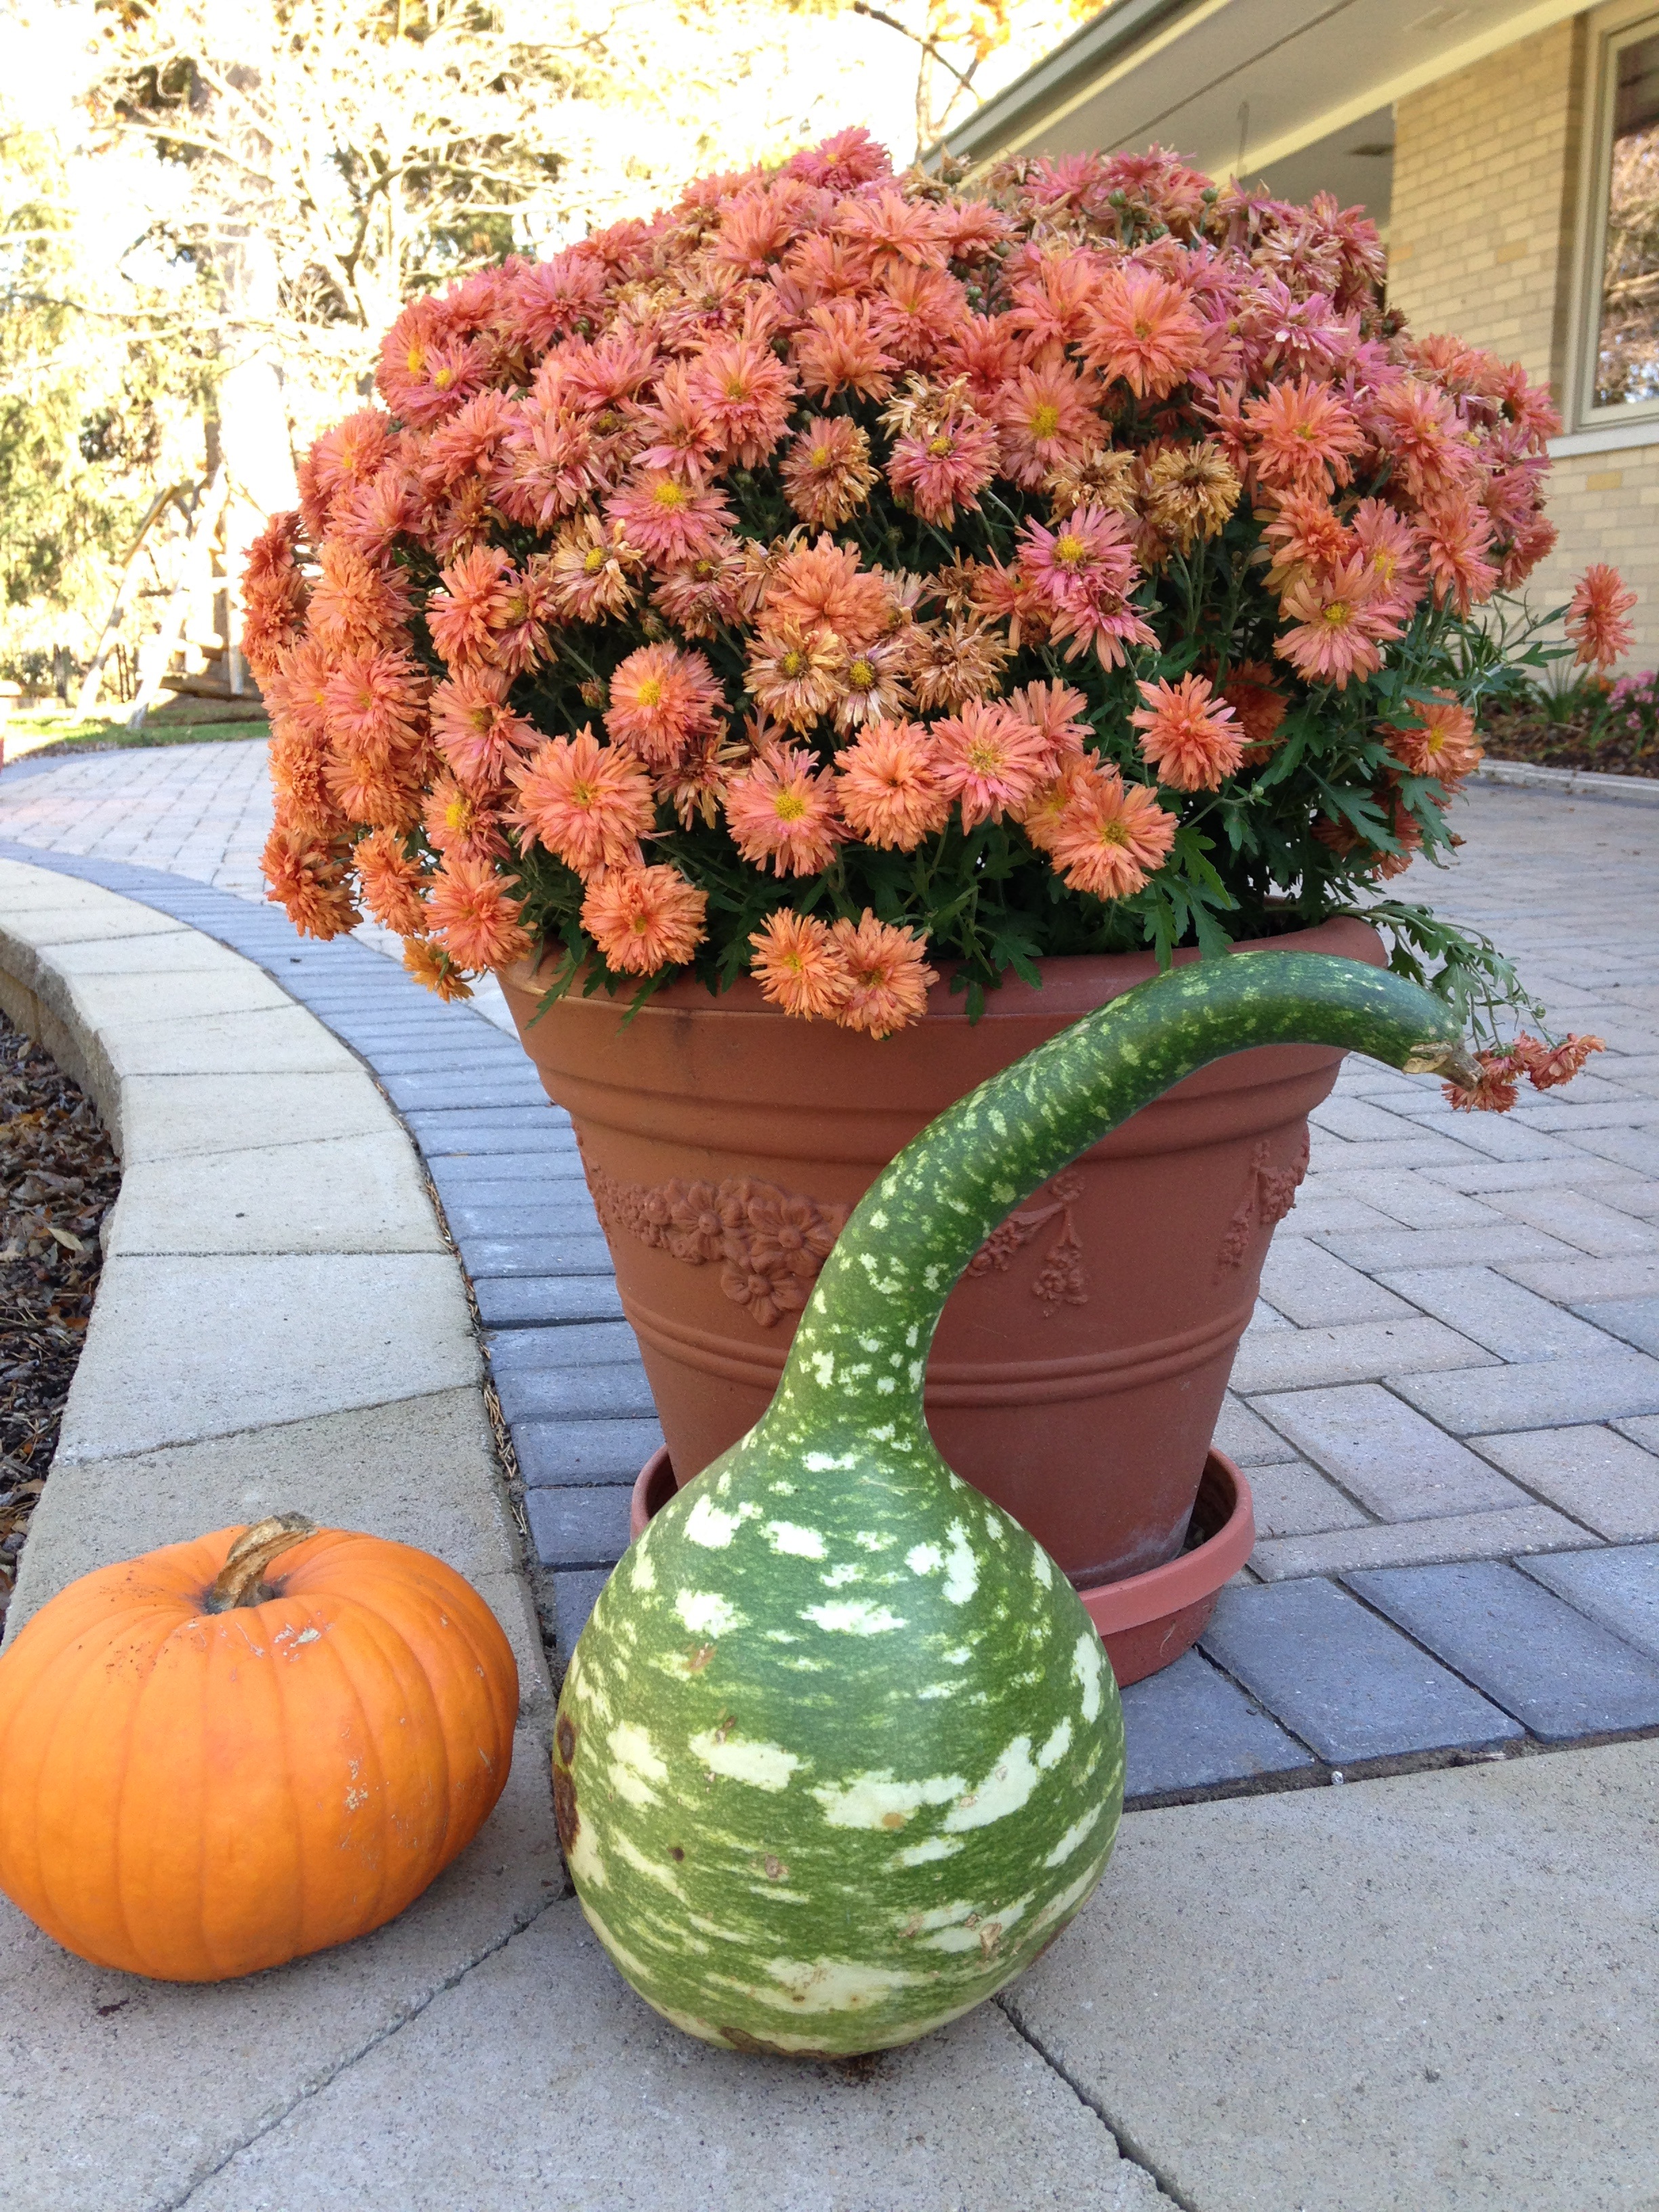
plant, fall, flower, decoration, harvest, produce, pumpkin, flowerpot, floristry, flowering plant, floral design, gourds, land plant, flower arranging